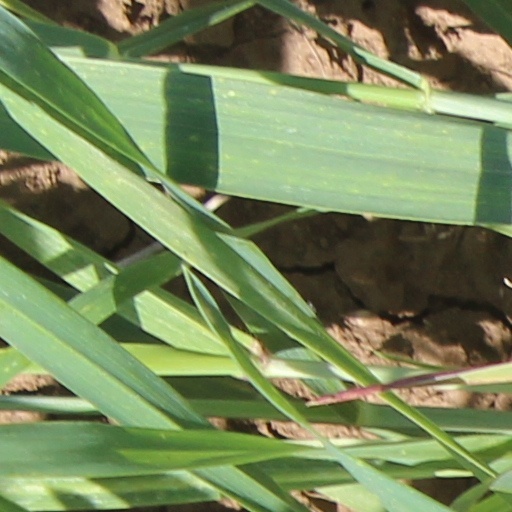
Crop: wheat